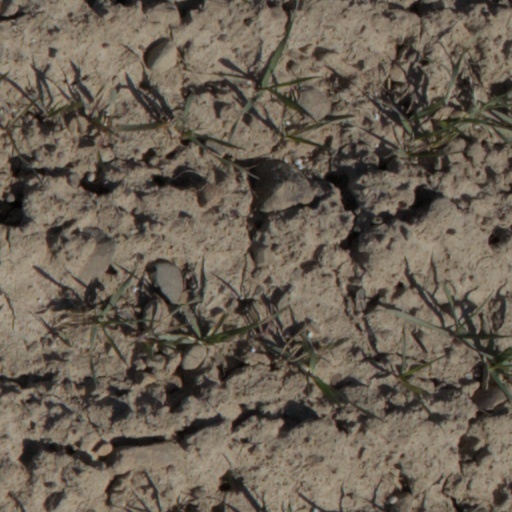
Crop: wheat